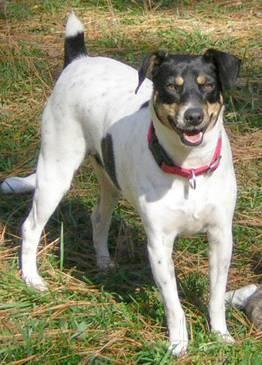
dog